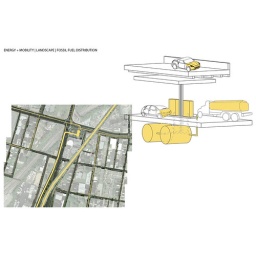
The way petrol gets distributed from gas truck to gas station to car and then gets taken around the streets in the cars.